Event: Nepal Earthquake
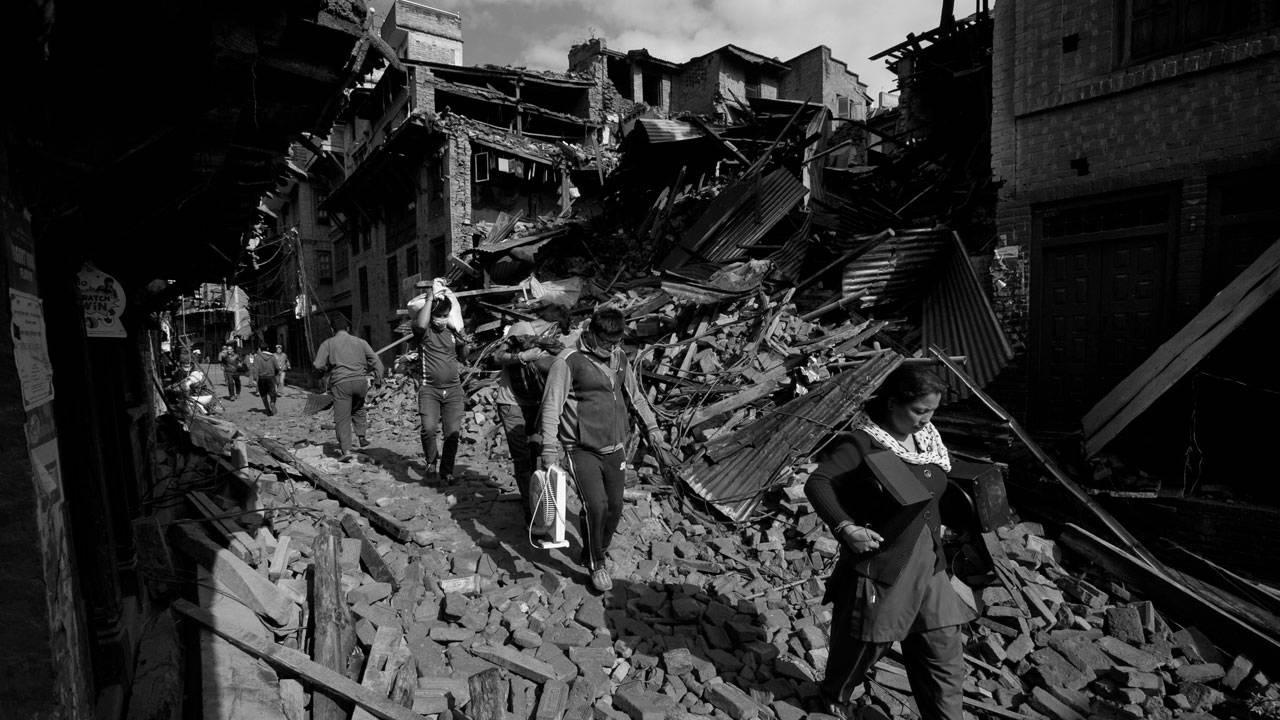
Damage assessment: damage